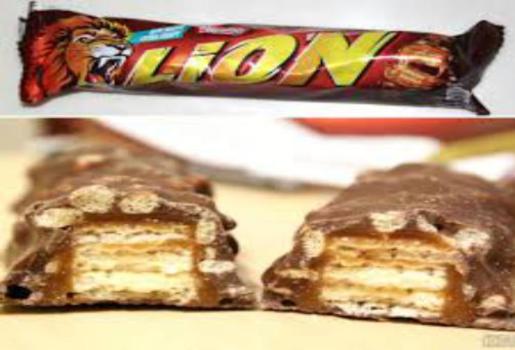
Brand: lion cereal
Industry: Food